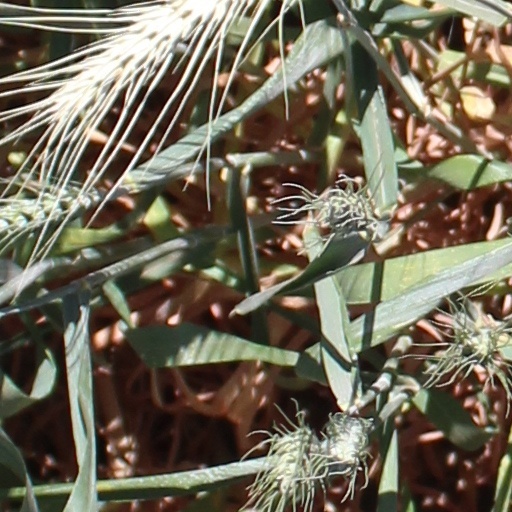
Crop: wheat